Vivienne Segal

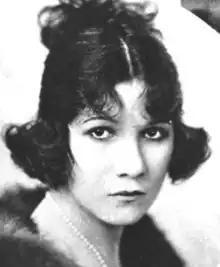
Vivienne Segal, from a 1920 publication

Segal was born on April 19, 1897, in Philadelphia, Pennsylvania. She was the elder daughter of Jewish parents Bernhard Segal, a physician, and Paula (née Hahn) Segal, who encouraged Vivienne and her sisters Vera and Louise to seek careers in show business. Her obituary in "The Guardian" reported that her father "underwrote a local opera company in order to give her the chance to sing." She studied singing with Estelle Liebling, the voice teacher of Beverly Sills.